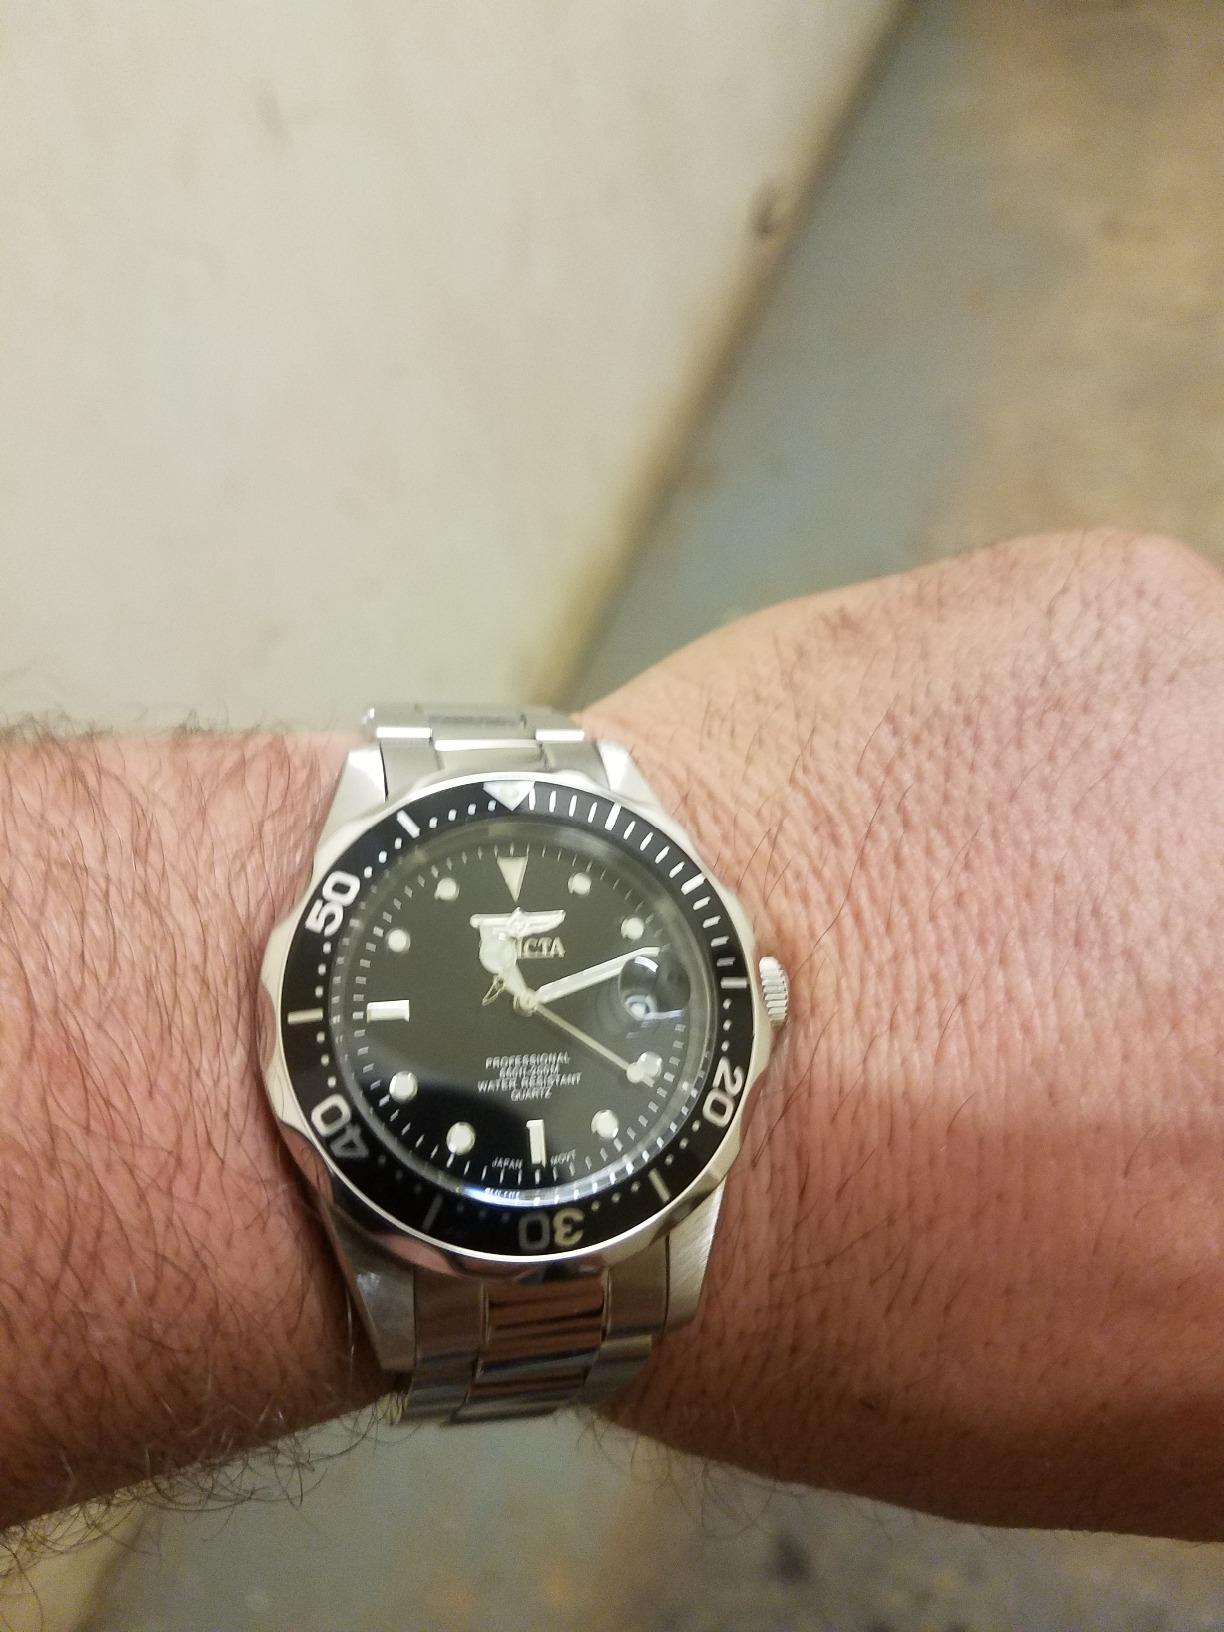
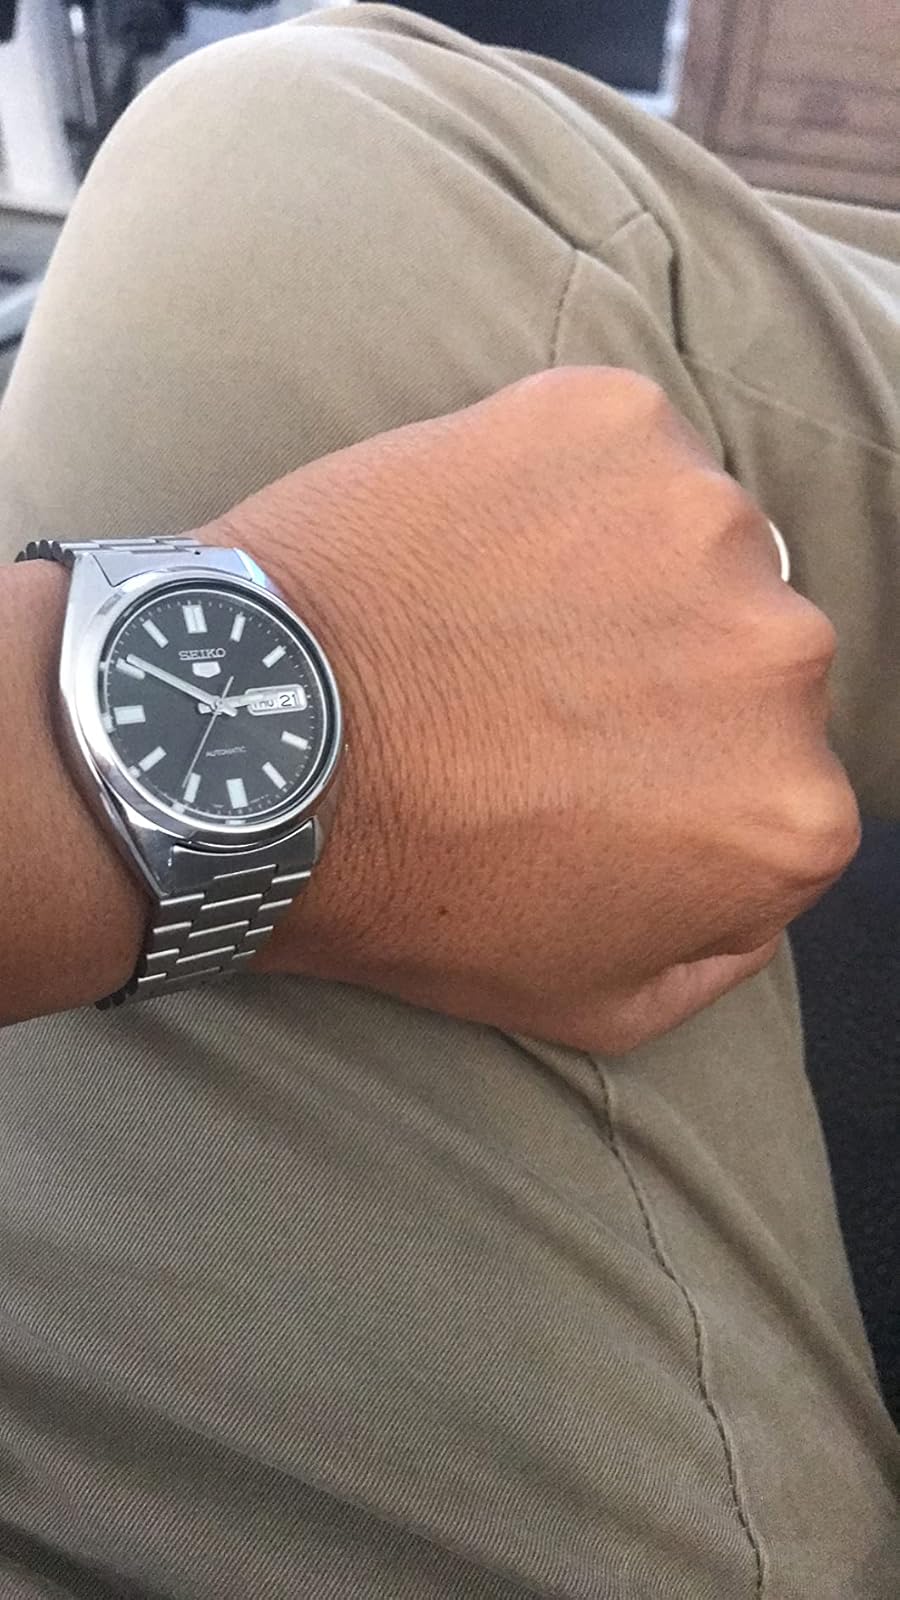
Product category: accessories_watch
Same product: no